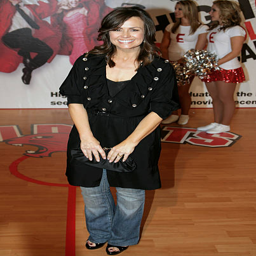
television show host arrives at the premiere at the cinemas .